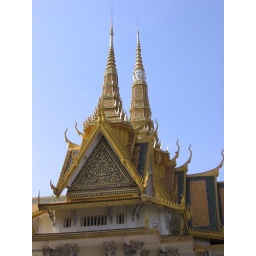
The roof of the Throne Hall showing the 59m high tower that was inspired by the towers of Bayon in Angkor Thom.